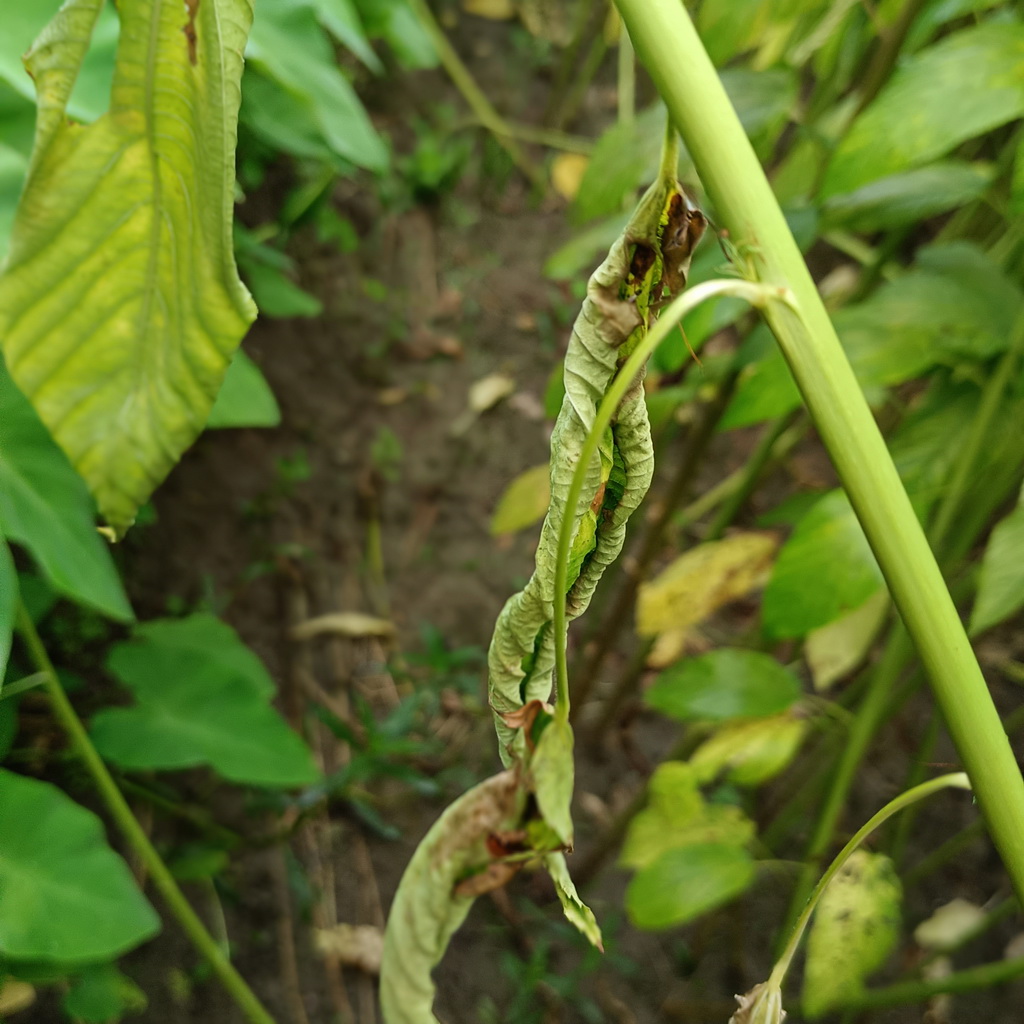
Label: Dieback